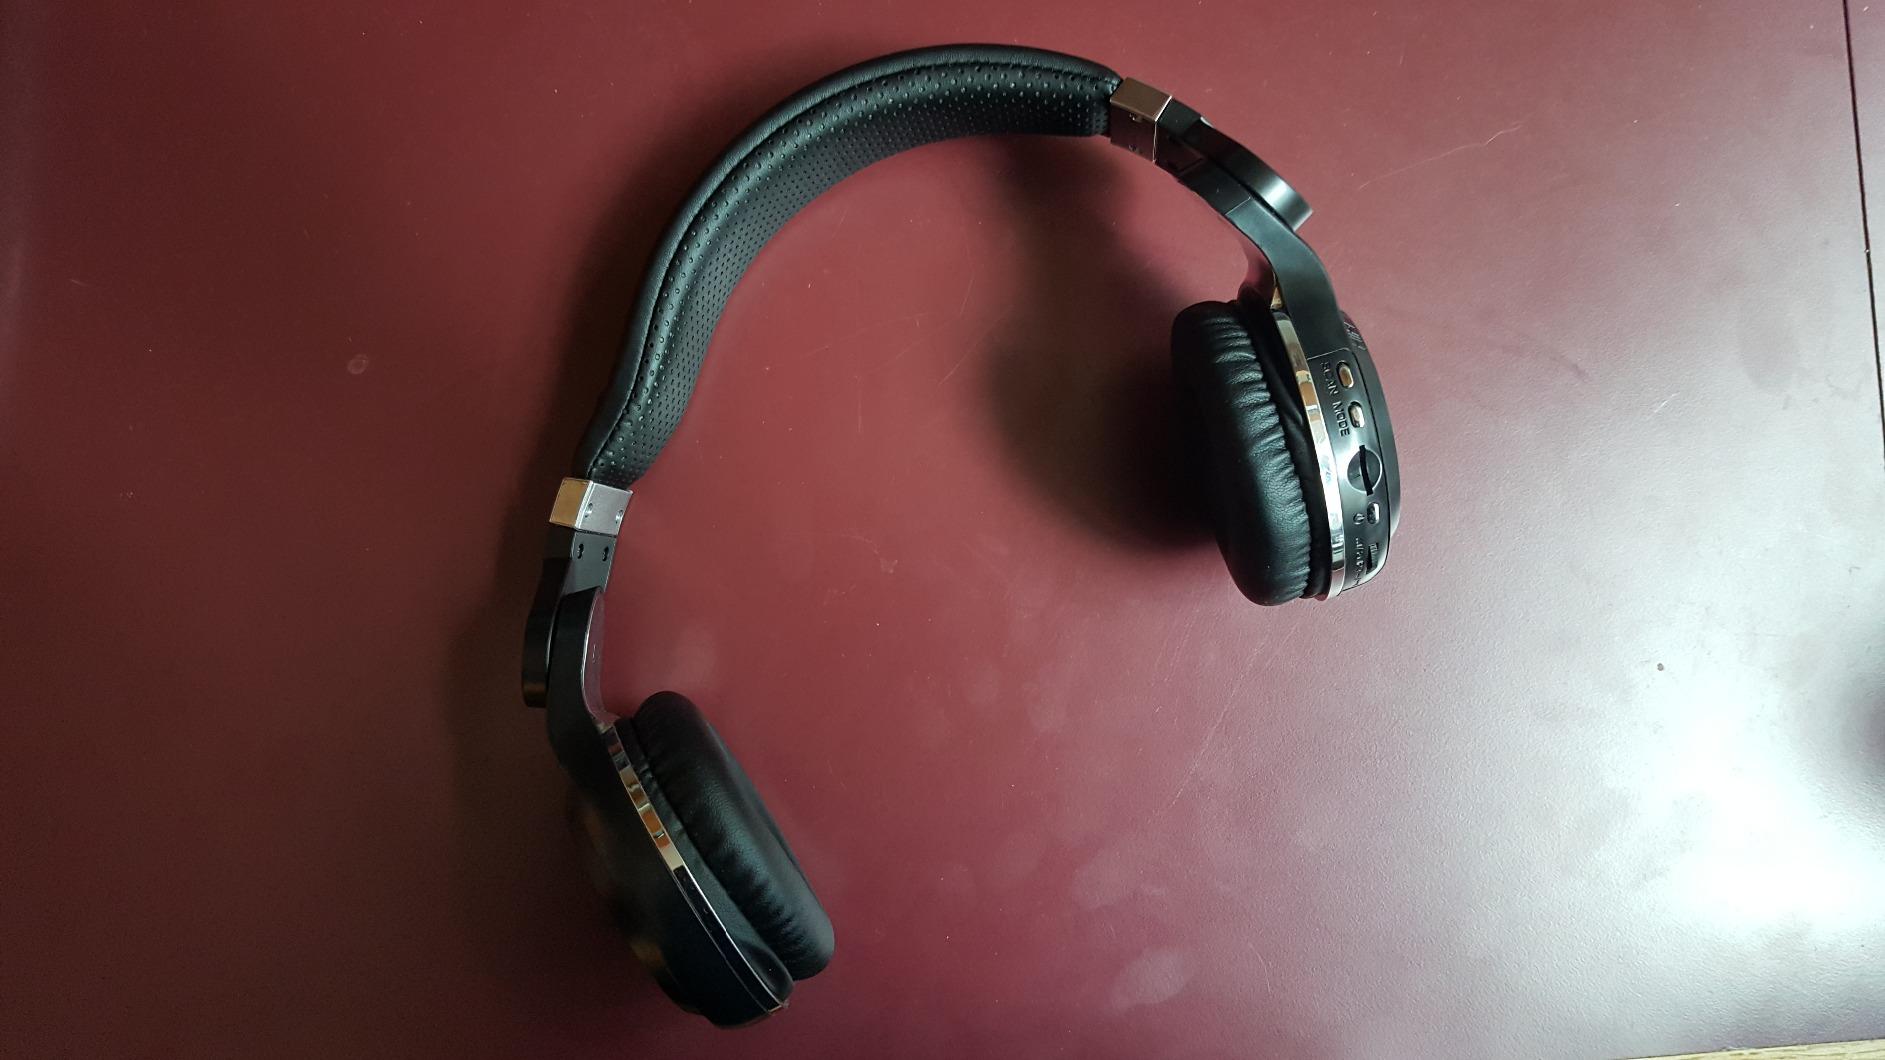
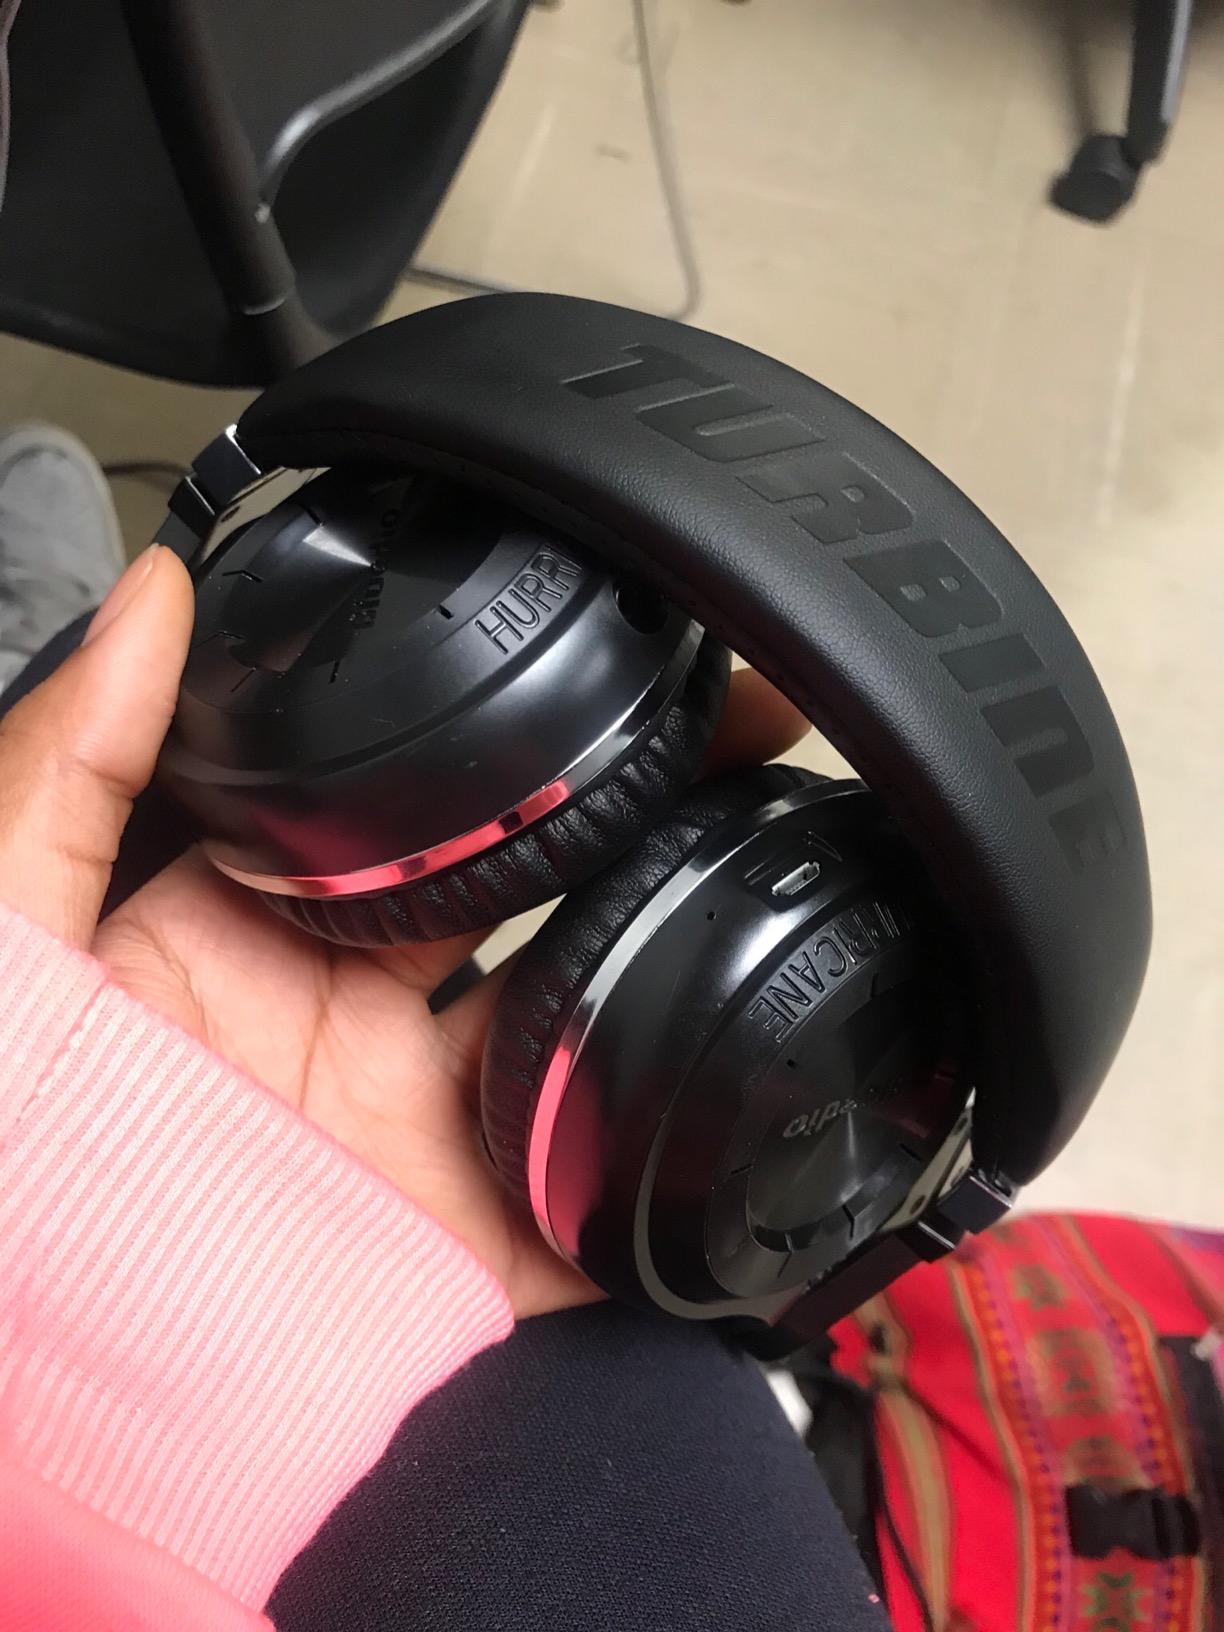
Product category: headphones
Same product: no